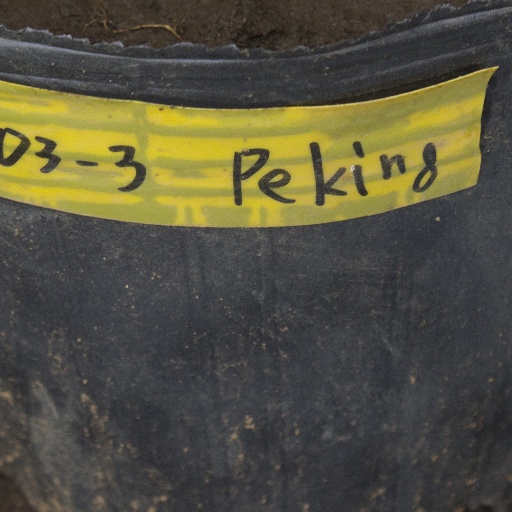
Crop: soybean